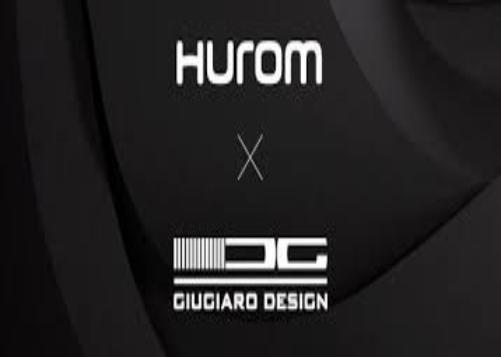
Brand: hurom
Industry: Others